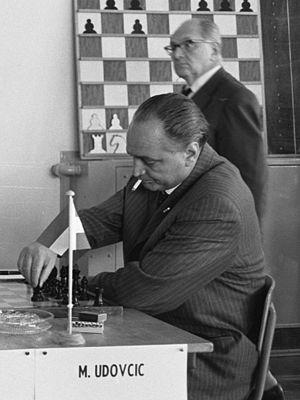
Mijo Udovčić est un joueur d'échecs croate né le 11 septembre 1920 à Stara Jošava et mort le 8 septembre 1984 à Zagreb.